Heavy metal genres

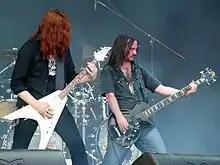
Goregrind band Carcass

Sludge metal began in the early–to–mid–1980s when hardcore punk bands like Black Flag and Flipper began slowing their tempos and incorporating elements of doom metal. This style then spread to Washington, where the Melvins would go on to be described by publications such as "Revolver" as the band that "invented sludge". By the 1990s, Louisiana developed one of the largest and influential sludge metal scenes, with bands like Acid Bath, Crowbar, Down and Eyehategod. Many sludge bands compose slow and heavy songs that contain brief hardcore passages. However, some bands emphasize fast tempos throughout their music. The string instruments are heavily distorted and are often played with large amounts of feedback to produce an abrasive, sludgy sound. Drumming is often performed in typical doom metal fashion, but drummers may employ hardcore d-beat or double-kick drumming during faster passages. Vocals are usually shouted or screamed, and lyrics are generally pessimistic in nature. Suffering, drug abuse, politics, and anger towards society are common lyrical themes.